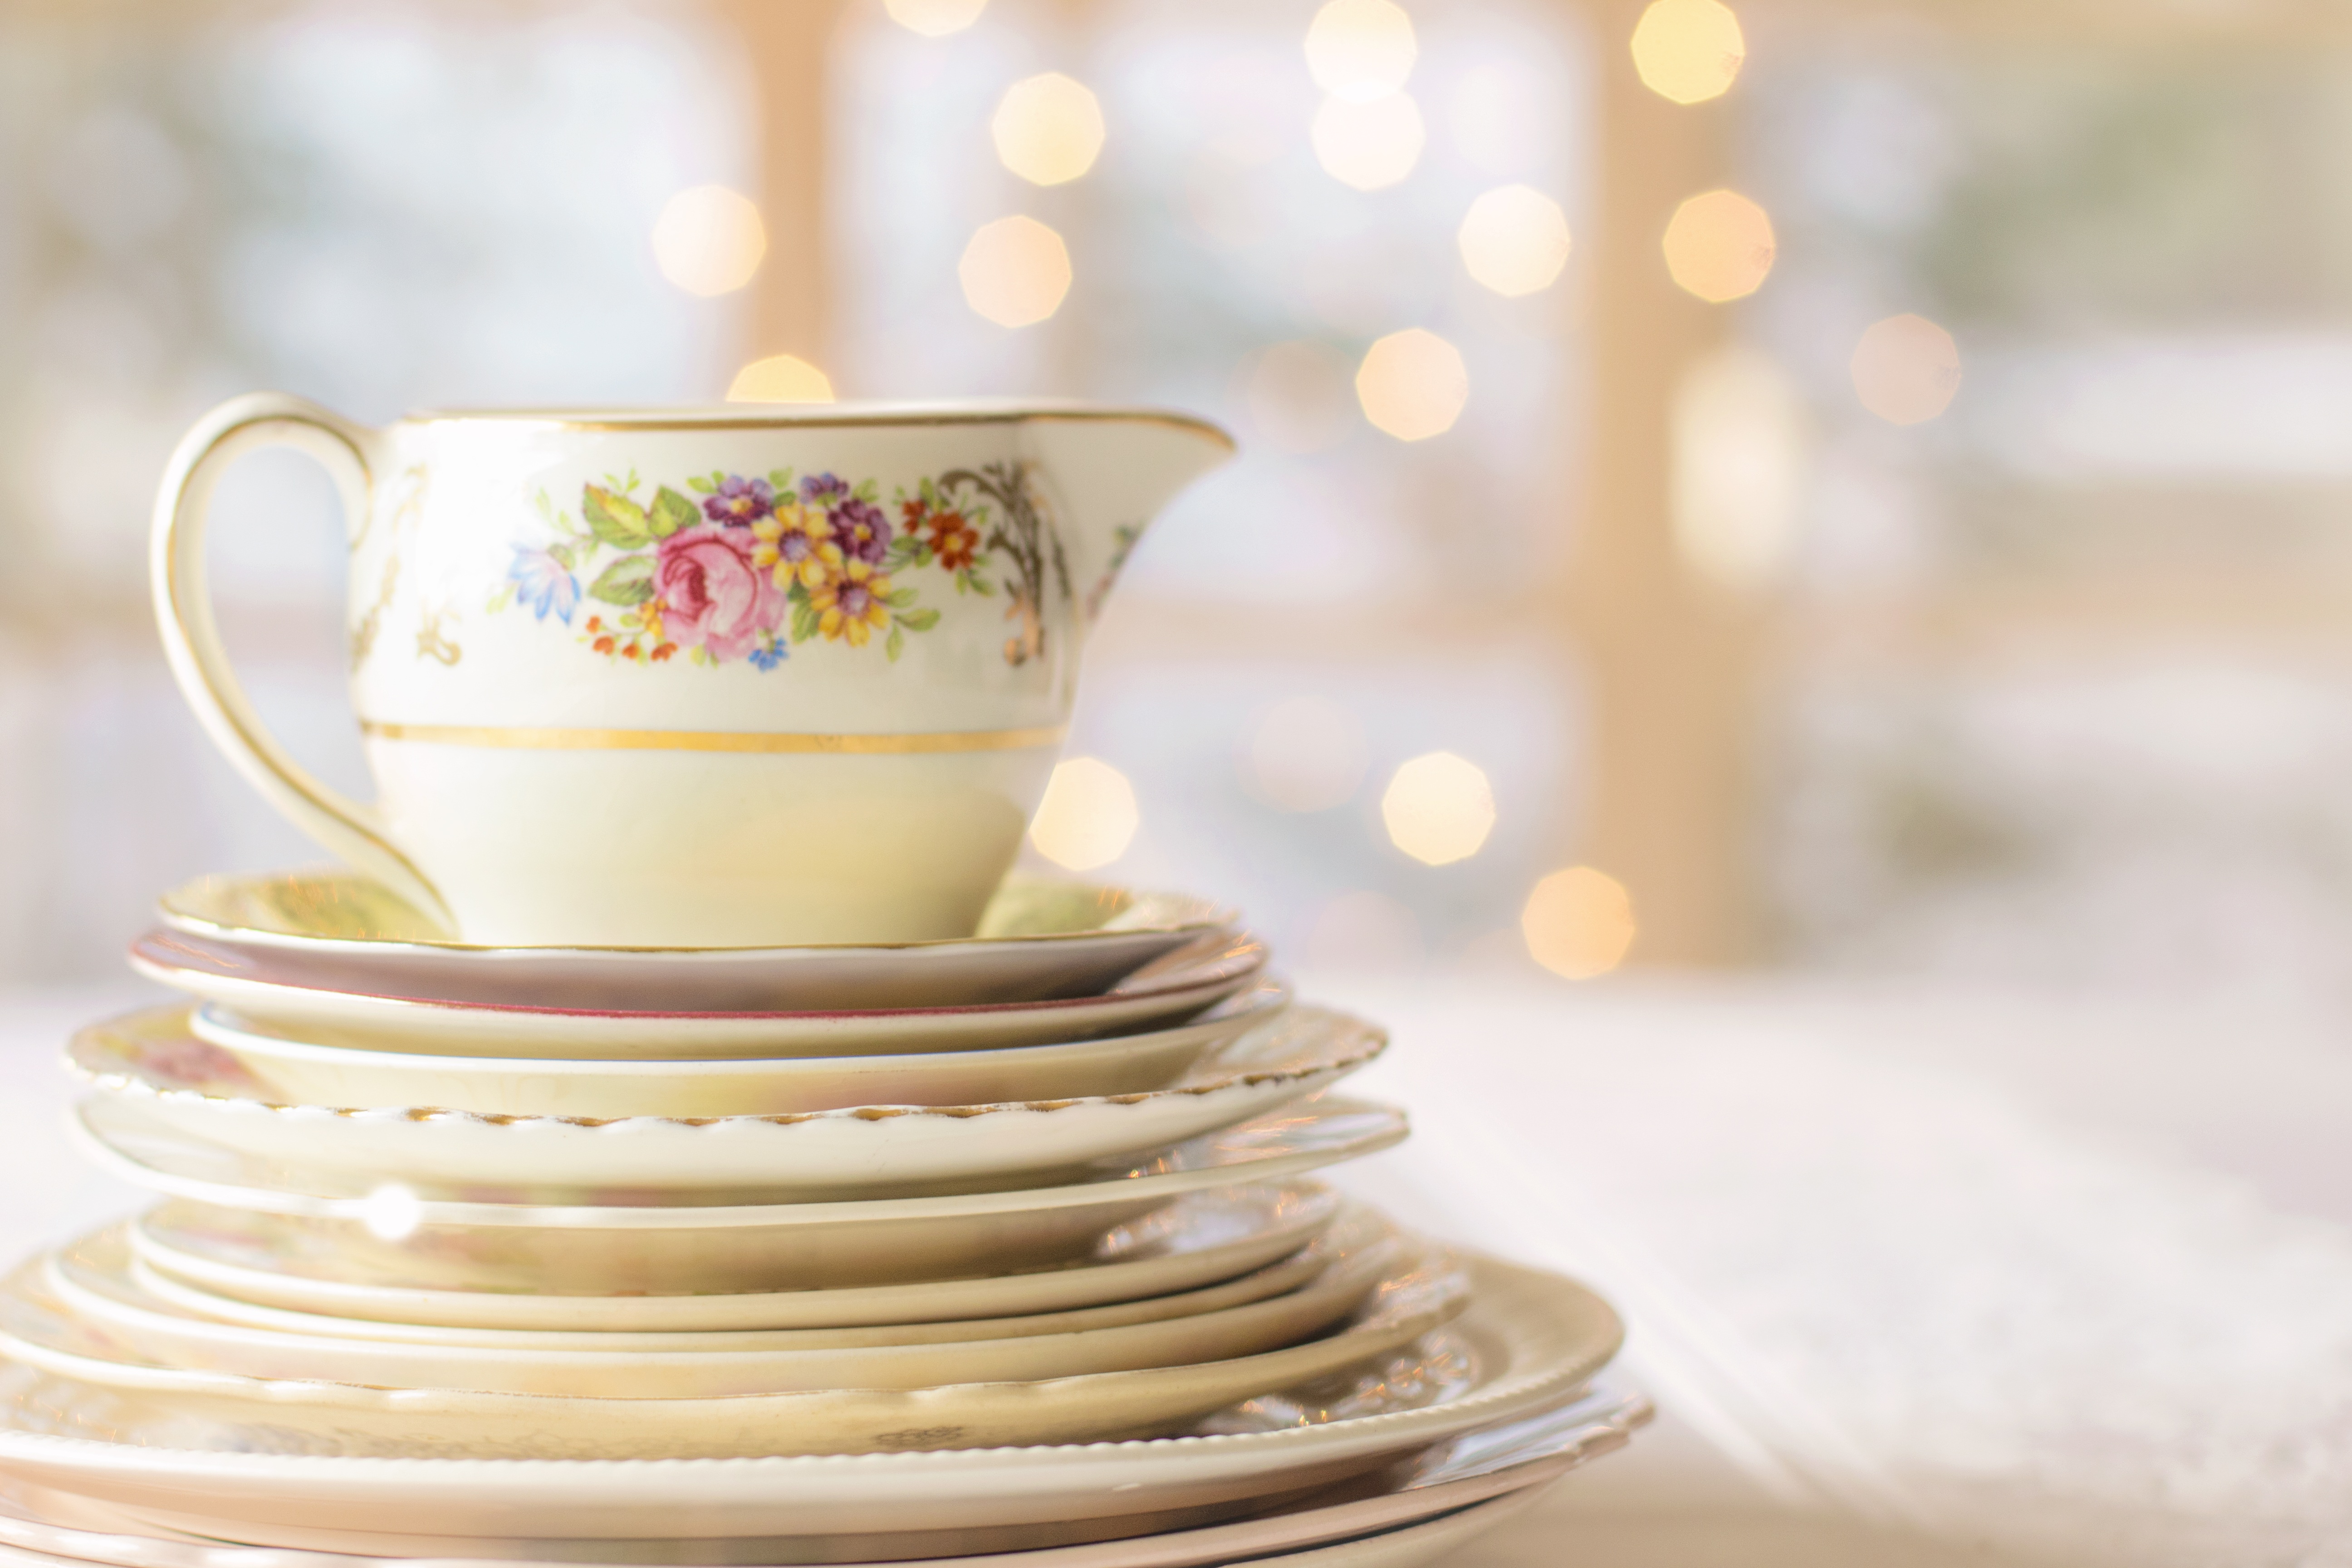
table, country, floral, celebration, cup, food, spring, saucer, ceramic, holiday, coffee cup, tableware, feminine, lovely, dining, dishes, dinner, table setting, easter, pretty, porcelain, china, mothers day, traditional, dishware, drinkware, vintage china, vintage dishes, vintage pitcher